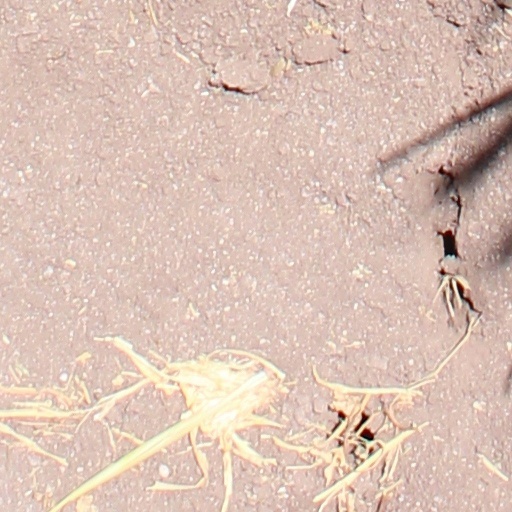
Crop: wheat